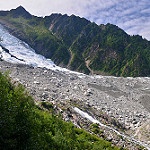
Label: mountain